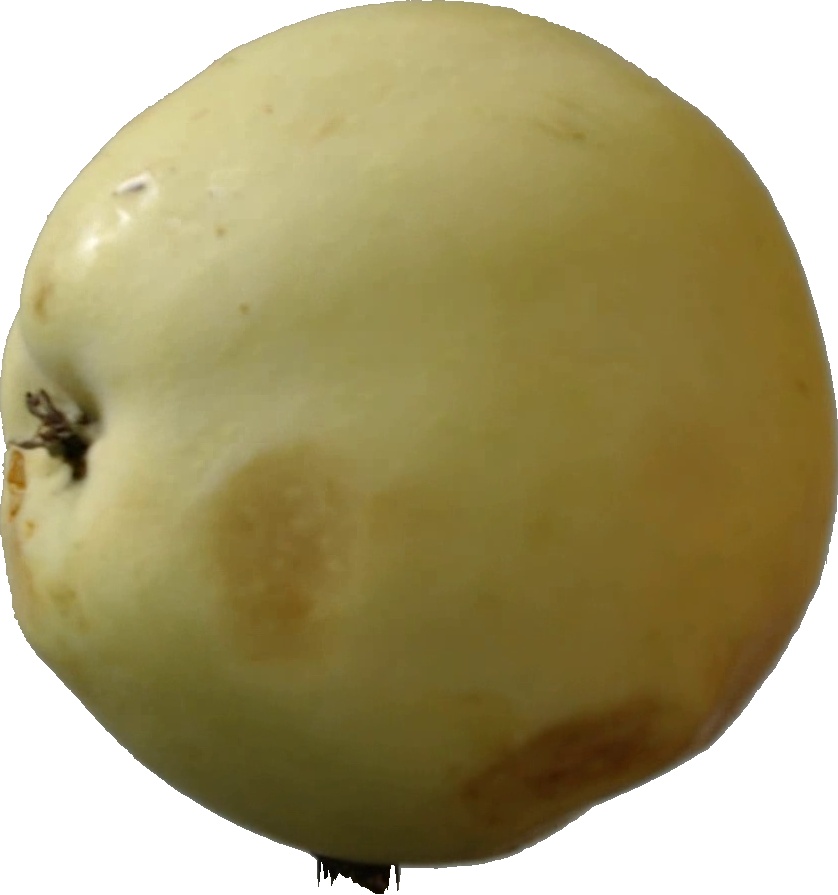
Label: apple_hit_1